Hollywood Darlings

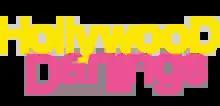

Hollywood Darlings is an American comedy series starring Beverley Mitchell, Jodie Sweetin, and Christine Lakin that premiered on April 12, 2017 on Pop. On September 18, 2017, the show was renewed for a second season after it became the network’s number 1 original series debut ever among women 18–34 according to Nielsen. The second season premiered on April 18, 2018.